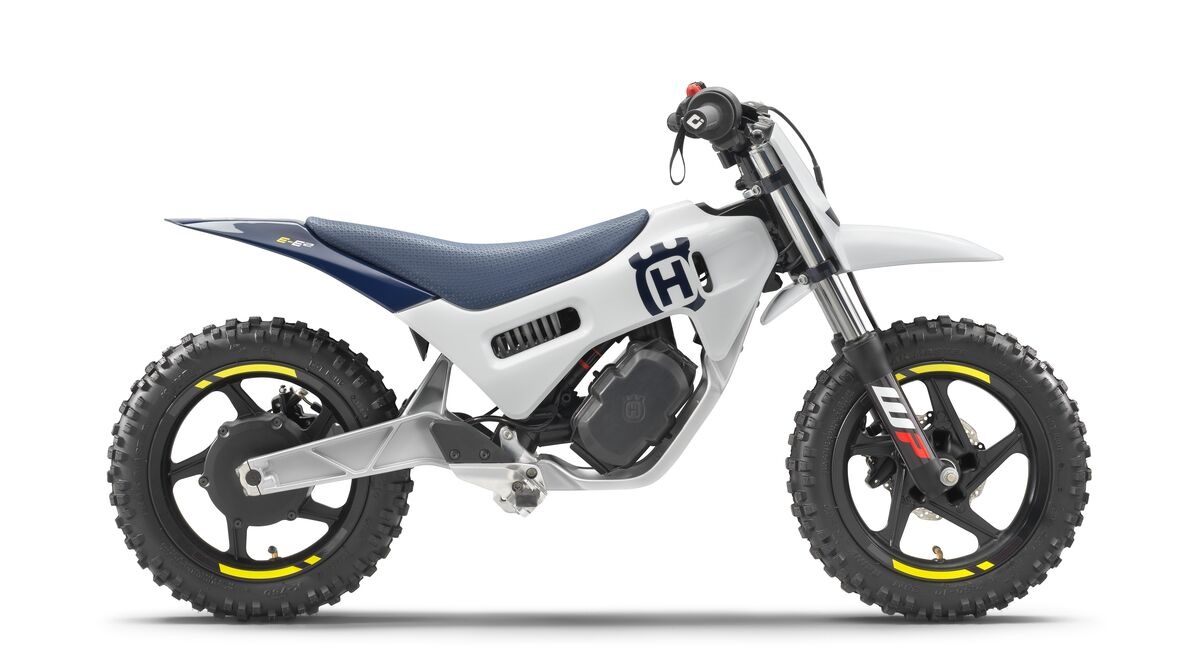
HUSQVARNA motocikls EE 2 '25
DZINĒJS MOTORS 48 V - BLDC JAUDA 2 kW / 3,200 rpm MAKSIMĀLĀ JAUDA 5 kW / 3,900 RPM GRIEZES MOMENTS 13.8 Nm AKUMULATORS Litija-jona AKUMULATORA IETILPĪBA 21 Ah LĀDĒŠANAS JAUDA 900 W UZLĀDES LAIKS 70 MIN (Quick charging 5 A @ 230 V (AC)) ŠASIJA RĀMIS 25CrMo4 Steel PRIEKŠĒJĀ AMORTIZĀCIJA WP-USD, AER 35, Ø 35 mm AIZMUGURĒJĀ AMORTIZĀCIJA XACT WP mono shock AMORTIZĀTORA GĀJIENS 205 mm / 185 mm BREMZES Diska bremzes Ø 205 mm / 185 mm RIEPAS 12”/10" AUGSTUMS NO ZEMES 252 mm SĒDEKĻA AUGSTUMS 615 / 665 mm SVARS 40.5 kg
Brand: Husqvarna
Category: Vehicles & Parts > Vehicles > Motor Vehicles > Motorcycles & Scooters > Electric Motorcycles & Scooters